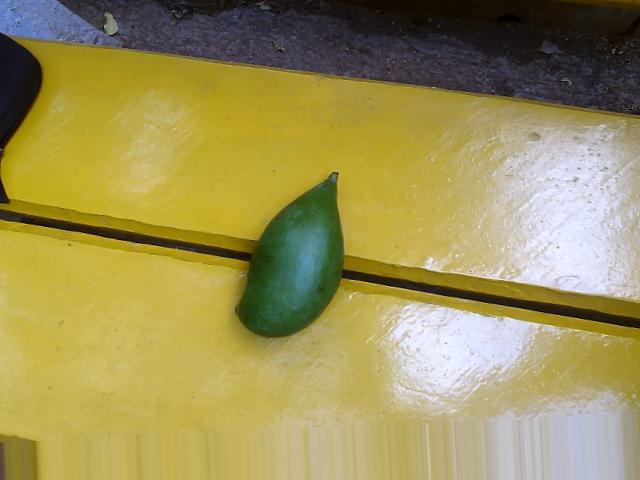
Label: Raw_Mango